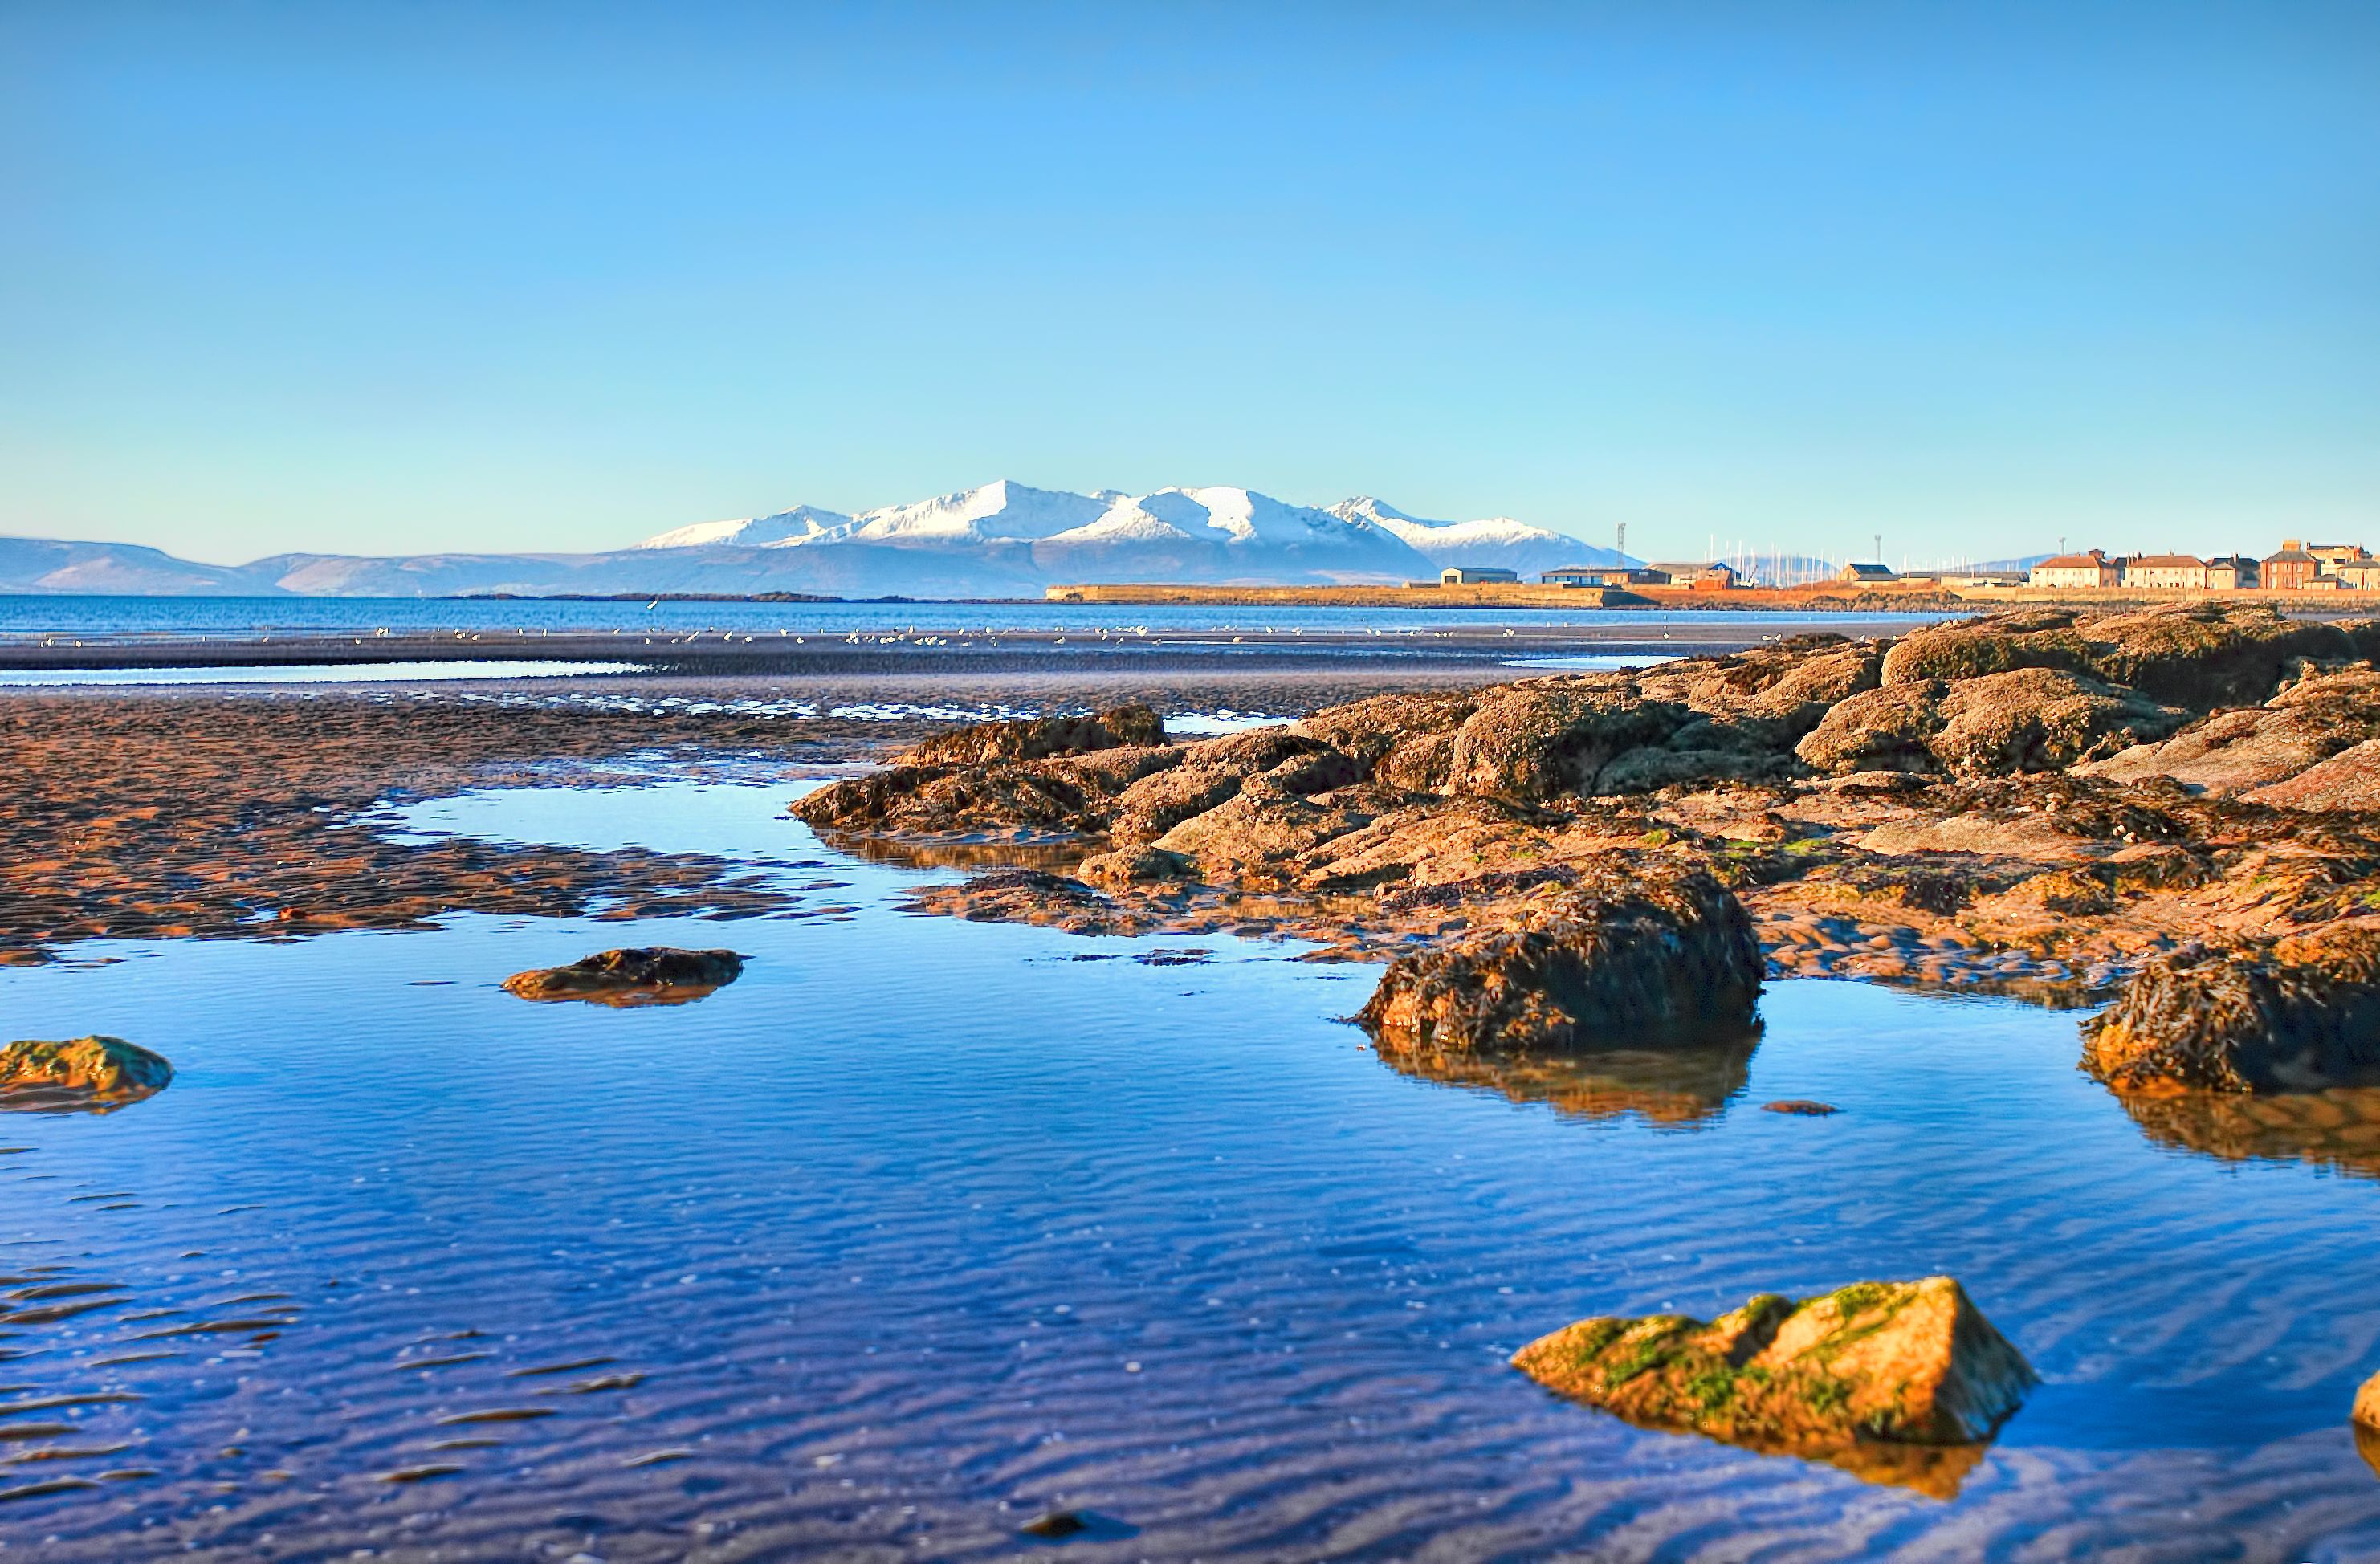
beach, landscape, sea, coast, water, rock, ocean, horizon, shore, lake, dusk, cove, reflection, lagoon, bay, terrain, body of water, loch, cape, arran, saltcoats, natural environment